Patrick Arena

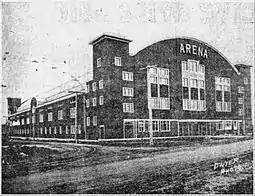
Patrick Arena in 1912 with an adjacent streetcar track.

Patrick Arena (1911–1929) was the main sports arena located in the Greater Victoria, British Columbia area. The wood construction, brick-faced arena was located in the suburb municipality of Oak Bay, on the northeast corner of Cadboro Bay Road and Epworth Street (then called Empress Street). Built in 1911 at a cost of $110,000 with a capacity for 4,000 spectators, it officially opened with public skating on December 25, 1911. More than 600 skaters enjoyed the thrill of opening day. The owners, Frank and Lester Patrick, built the arena primarily to accommodate their hockey team in the newly formed Pacific Coast Hockey Association (PCHA). The Patrick Arena was destroyed by fire in 1929.